Krum

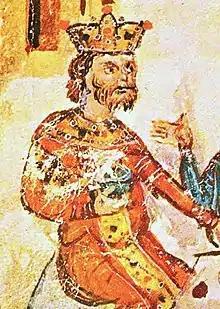
A 14th-century depiction of Krum

Krum, often referred to as Krum the Fearsome was the Khan of Bulgaria from sometime between 796 and 803 until his death in 814. During his reign the Bulgarian territory doubled in size, spreading from the middle Danube to the Dnieper and from Odrin to the Tatra Mountains. His able and energetic rule brought law and order to Bulgaria and developed the rudiments of state organization.